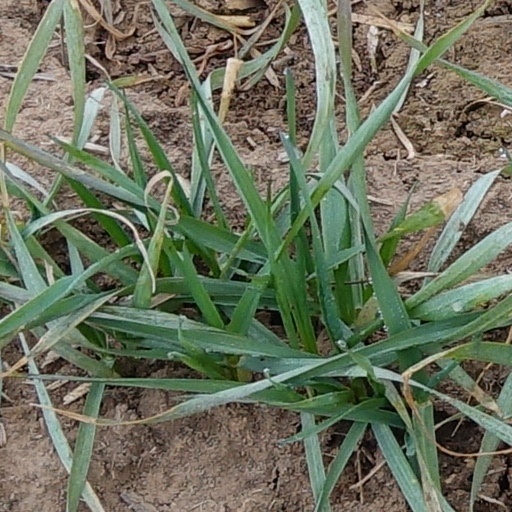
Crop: wheat